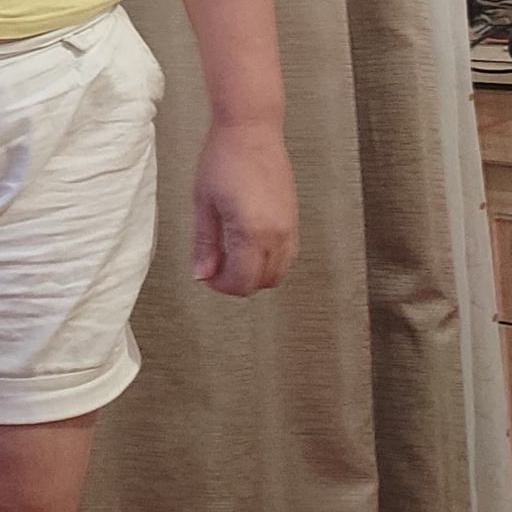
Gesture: no_gesture